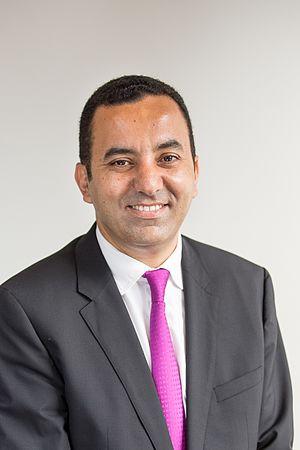
Mehdi El Idrissi
Mehdi El Idrissi, né le 12 juillet 1977, est un homme d'affaires marocain.